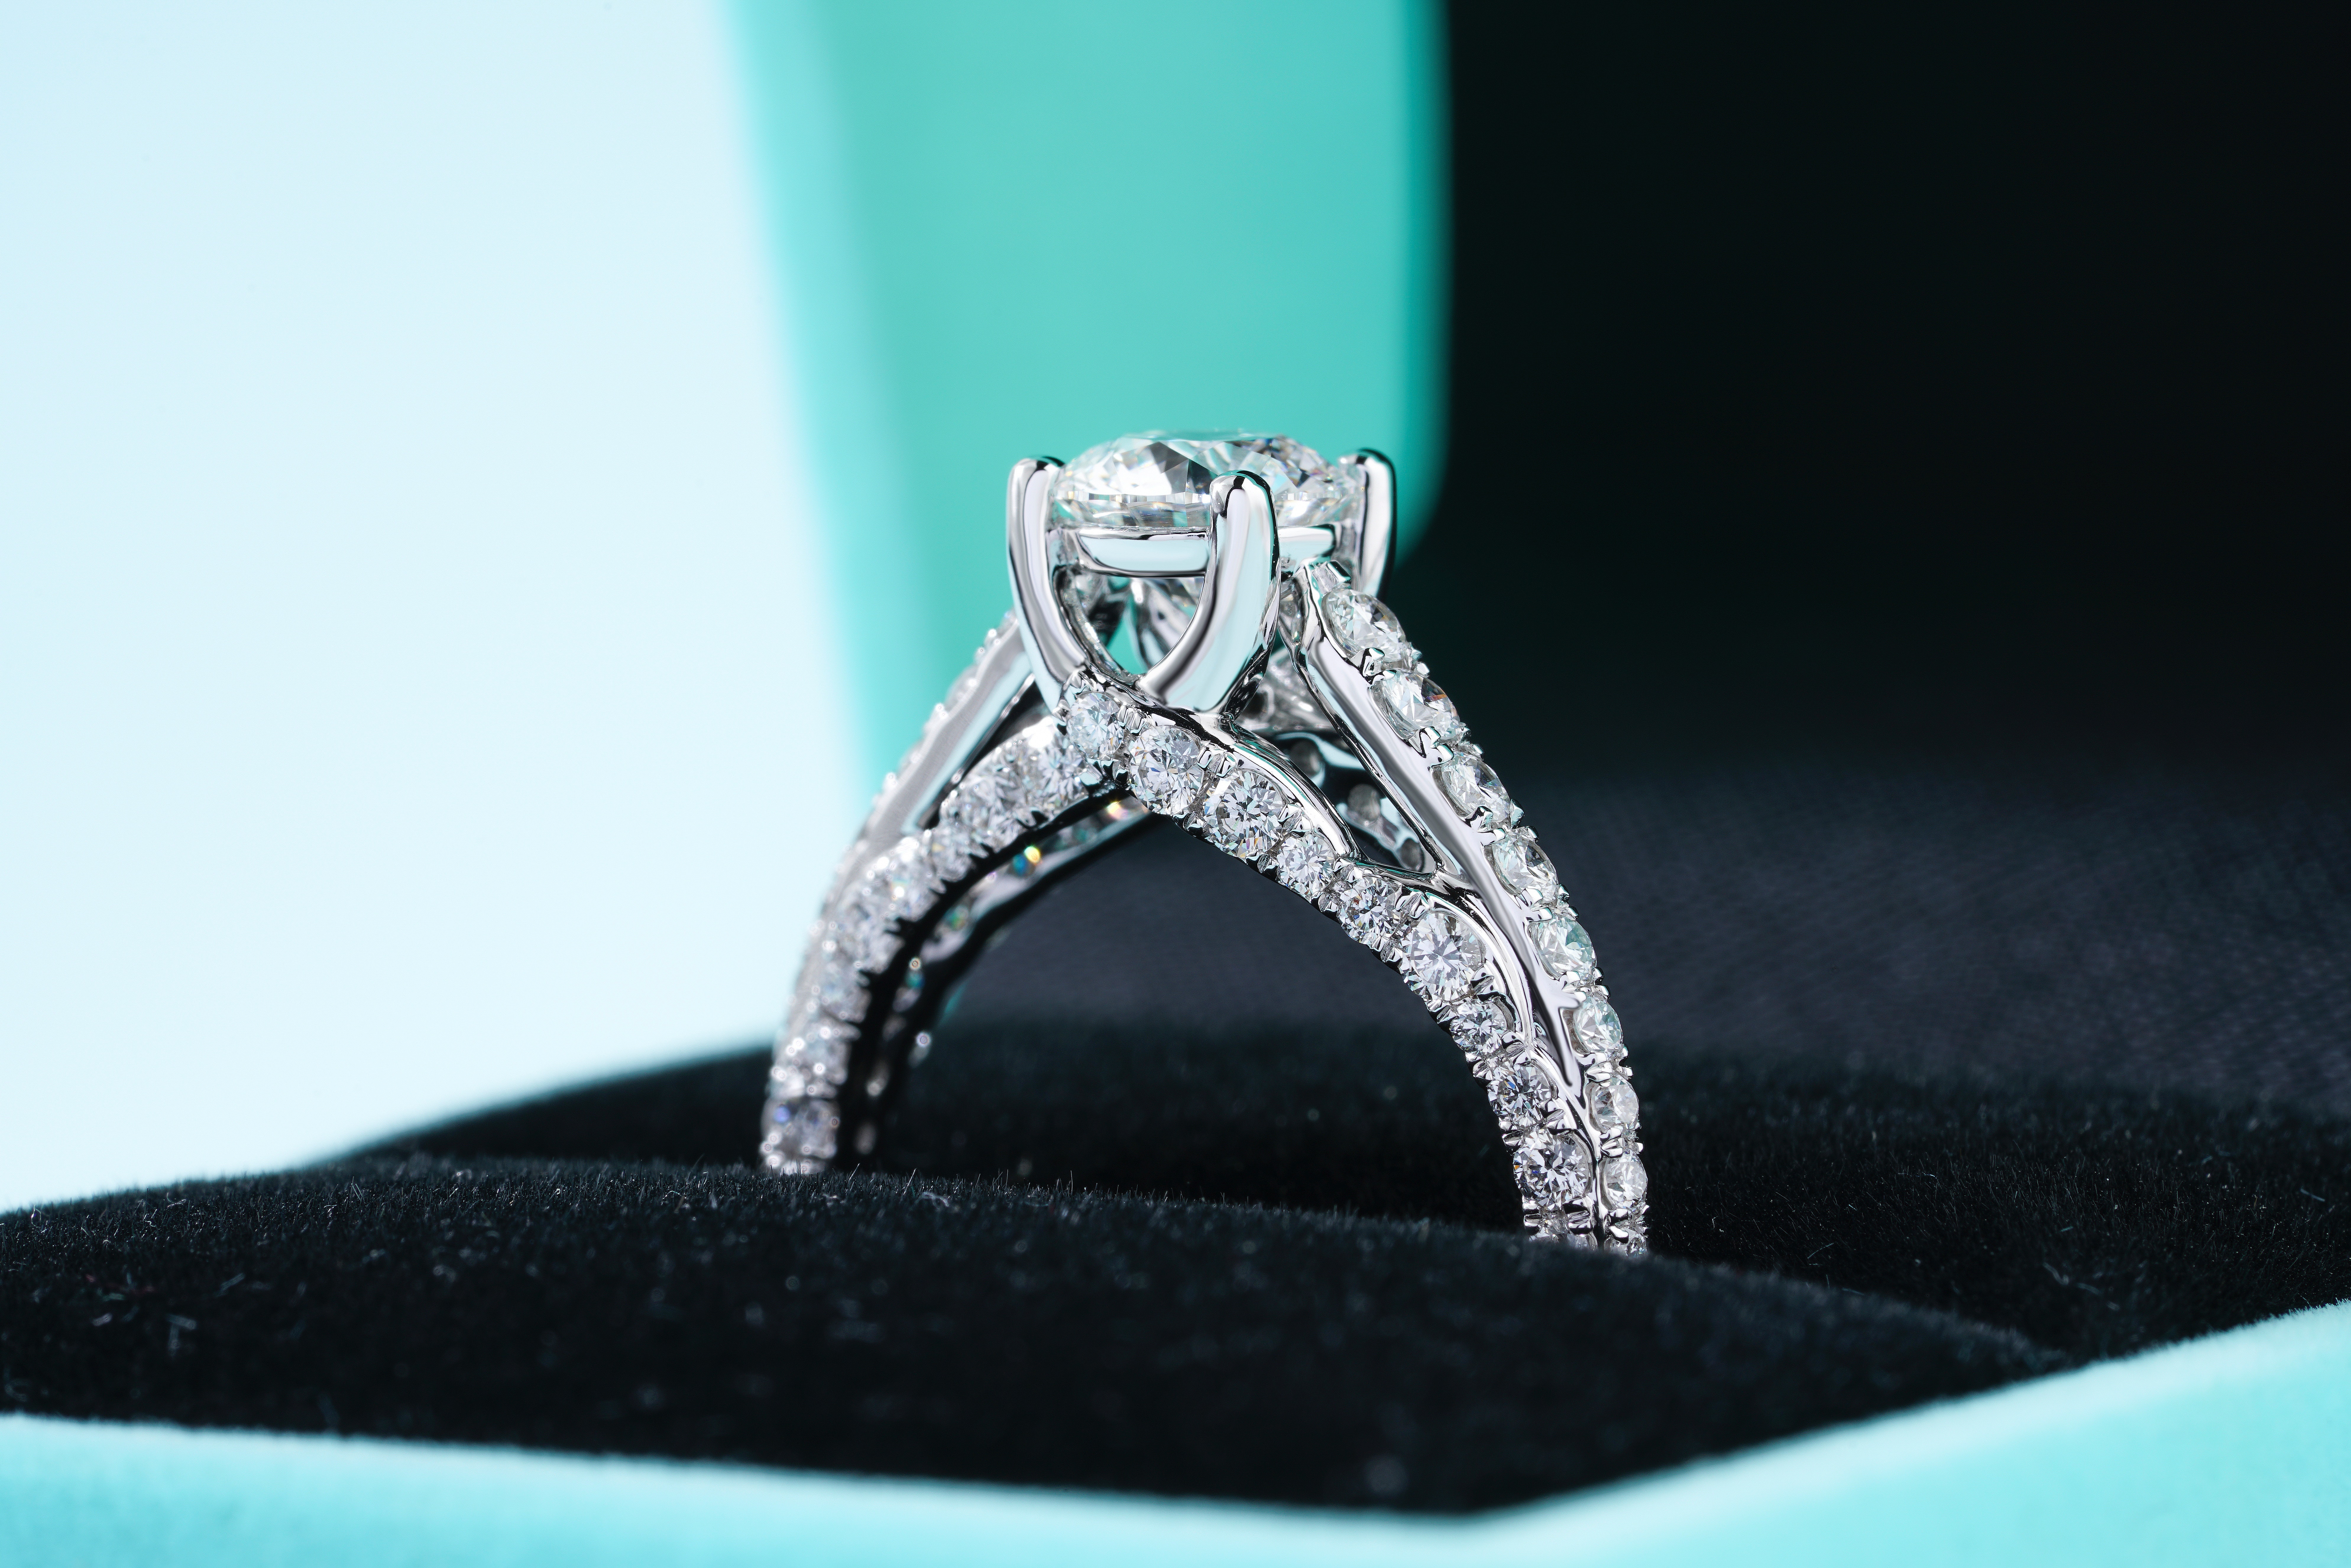
natural, silver, natural material, Pre engagement ring, wedding ceremony supply, jewellery, electric blue, clock, engagement ring, wedding ring, metal, ring, macro photography, gemstone, fashion accessory, steel, font, body jewelry, nickel, platinum, titanium, still life photography, crystal, diamond, brand, mineral, Chemical substance, glass